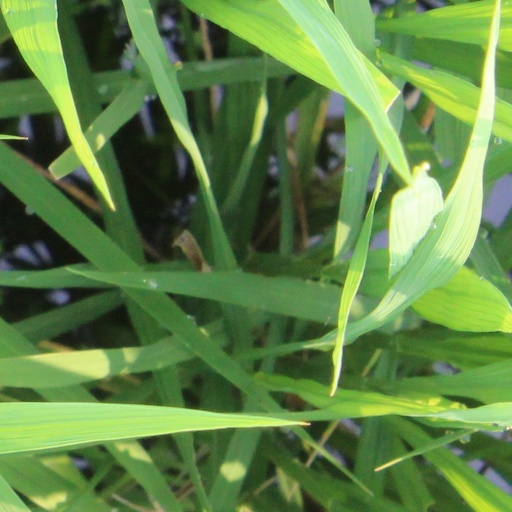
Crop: rice